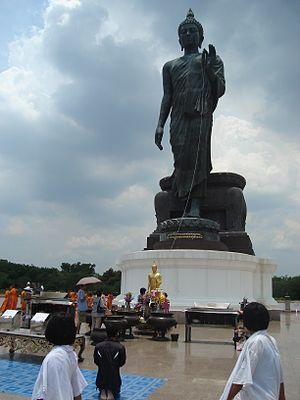
Silpa Bhirasri est un sculpteur thaïlandais d'origine italienne, fondateur en 1943 de l'Université Silpakorn.